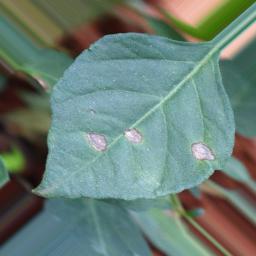
Label: cercospora